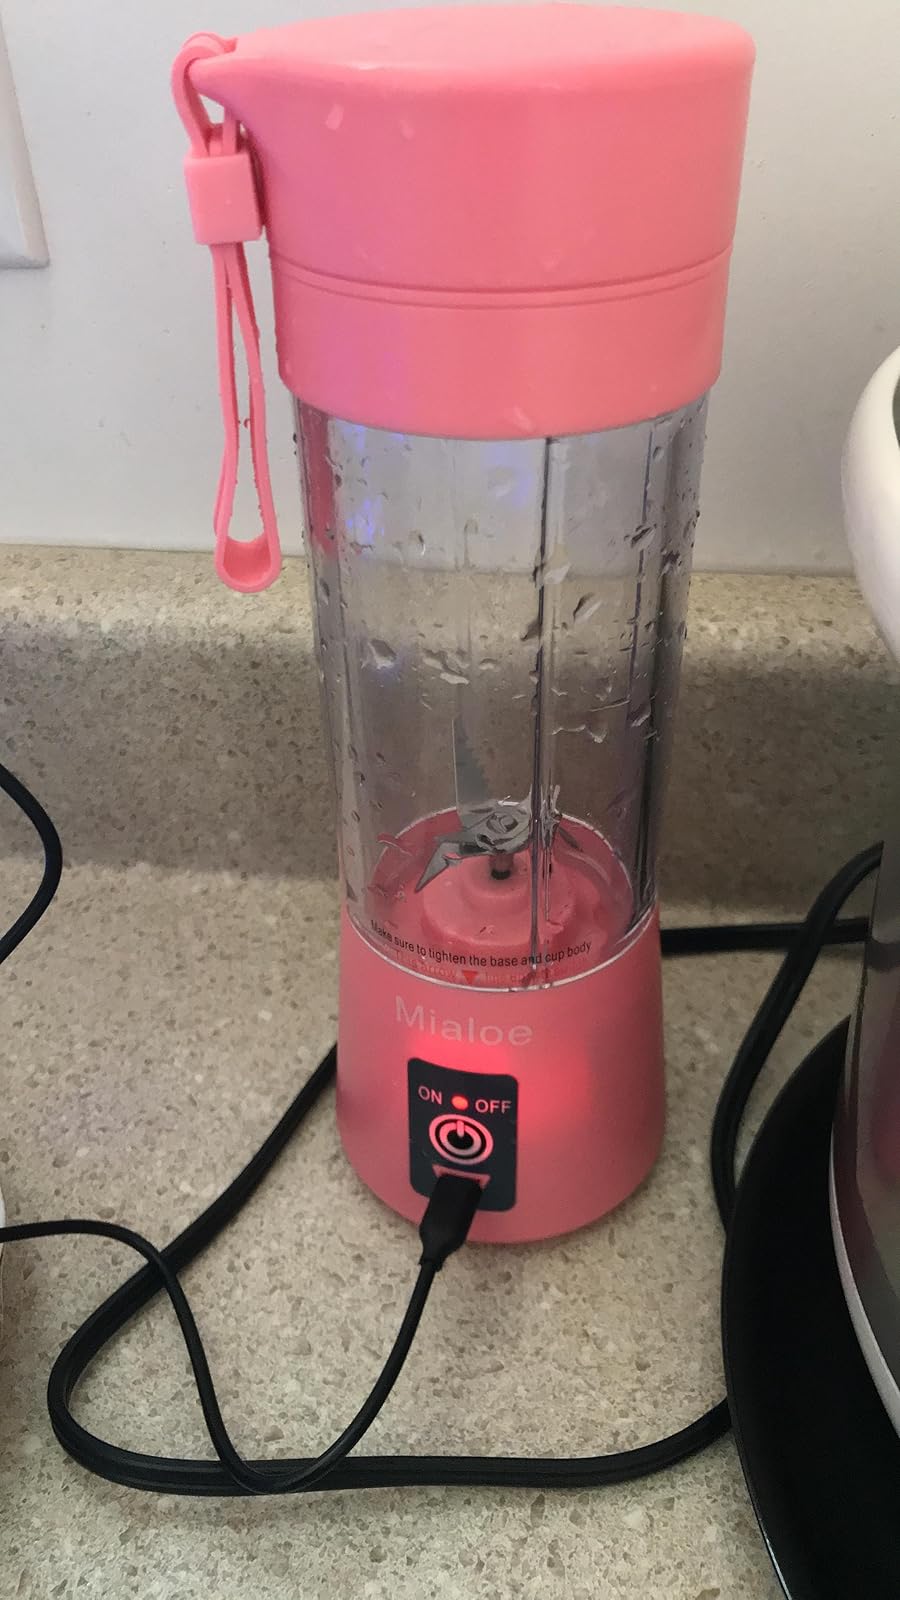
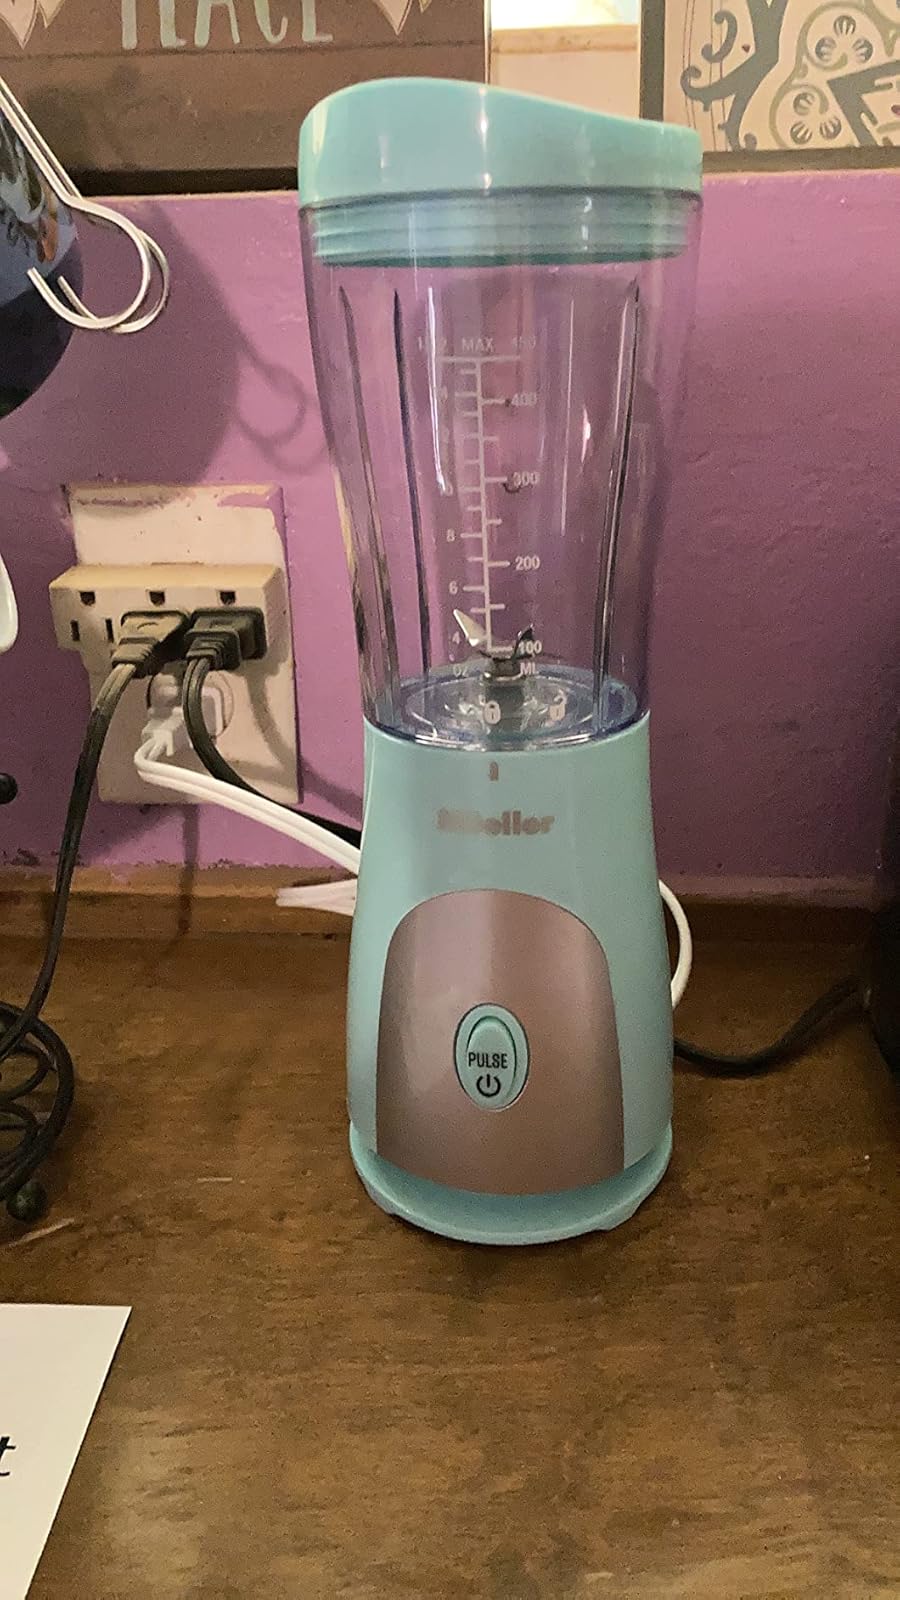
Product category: items_blender
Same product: no